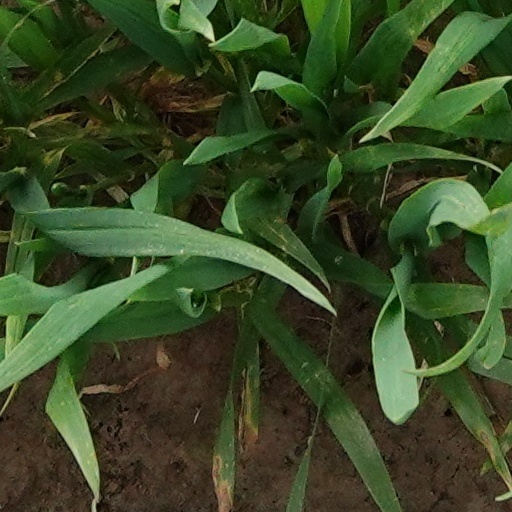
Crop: wheat